Florence Ada Keynes

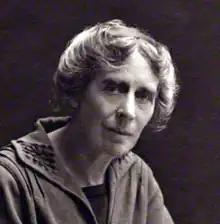
Keynes,

Florence Ada Keynes ("née" Brown; 10 March 1861 – 13 February 1958) was an English author, historian and politician.